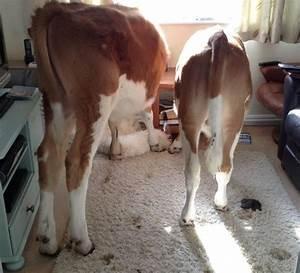
cow